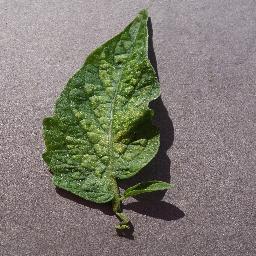
Label: Tomato___Spider_mites Two-spotted_spider_mite